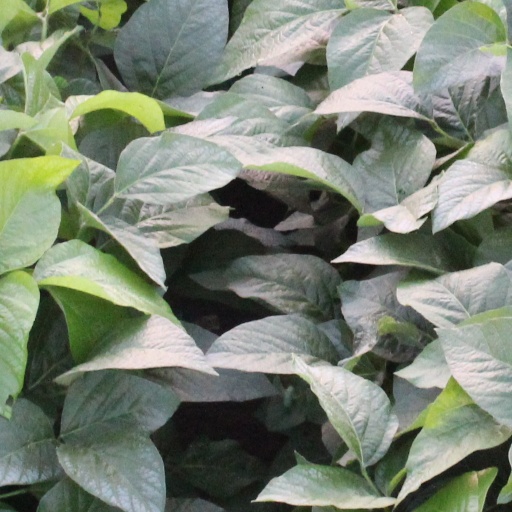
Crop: soybean